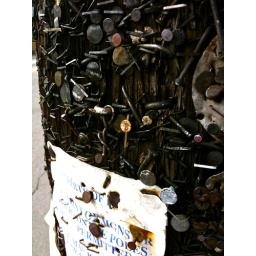
The sign below said that posting on this pole was not permitted. Seems a little futile.